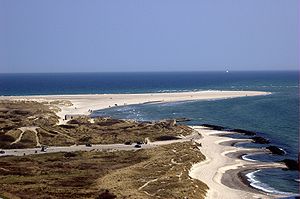
Natura 2000-område nr. 1 Skagens Gren og Skagerrak
Natura 2000-område nr. 1 Skagens Gren og Skagerrak er en naturplan under det fælleseuropæiske Natura 2000-projekt. Området er udpeget som EU-habitatområde, og hovedparten af landområdet ved Grenen er fredet. Grenen er et et veludviklet rimme-dobbe system, med en fri udvikling af